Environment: real
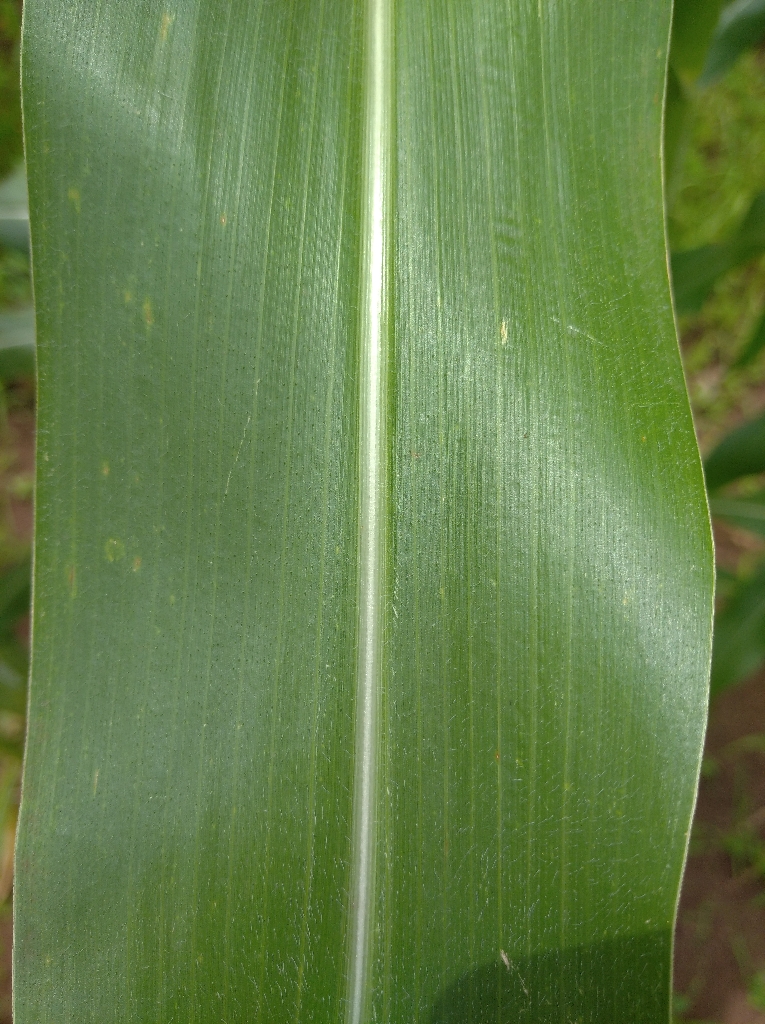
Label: healthy